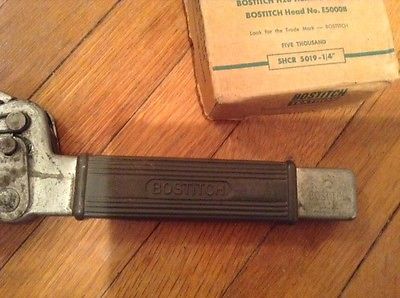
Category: stapler